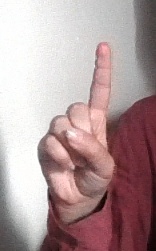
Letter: bb